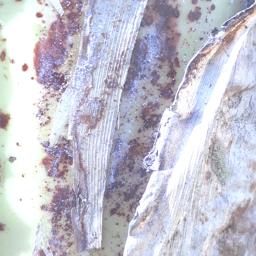
Label: PSEUDOSTEM WEEVIL